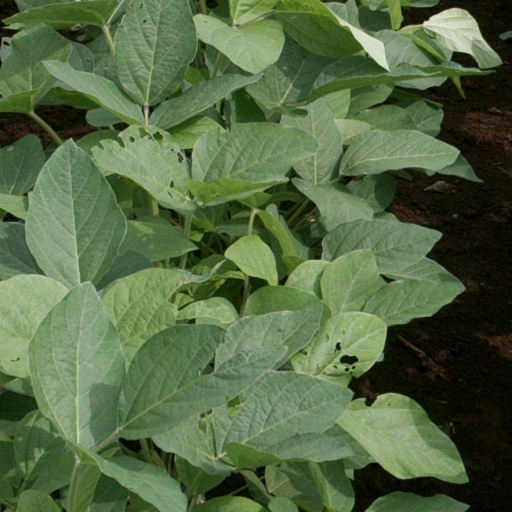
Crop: soybean